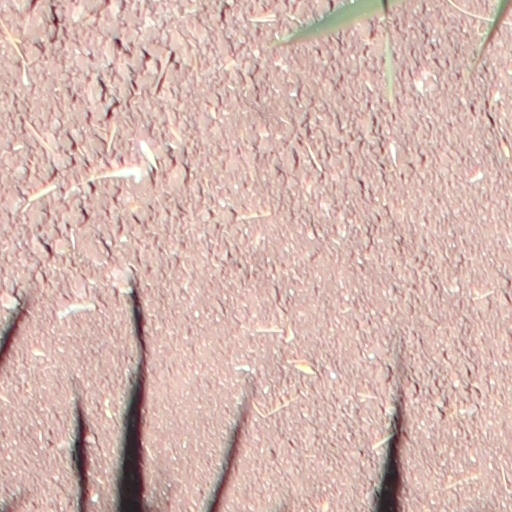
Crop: wheat